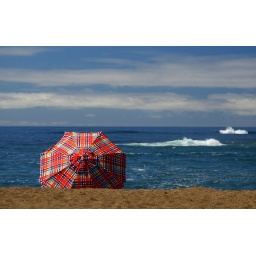
The plaid of the beach umbella is in contrast to the blue of the sea and sky.